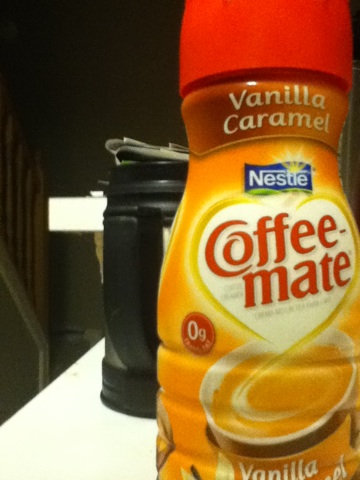Question: coffee mate is this?
Answer: vanilla caramel